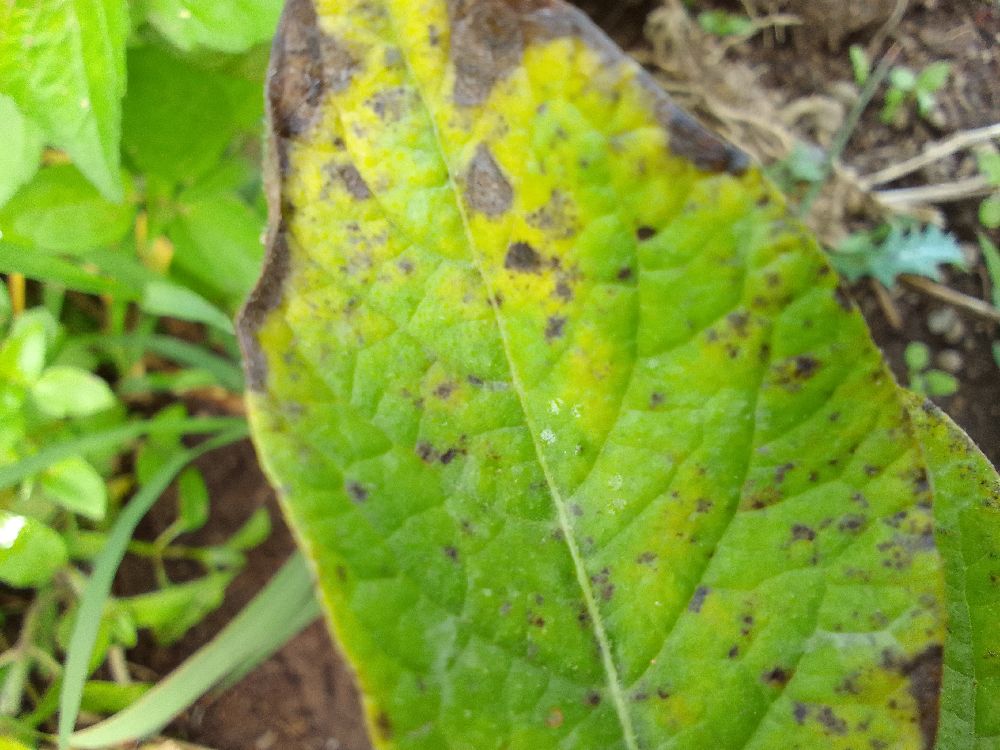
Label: Early blight